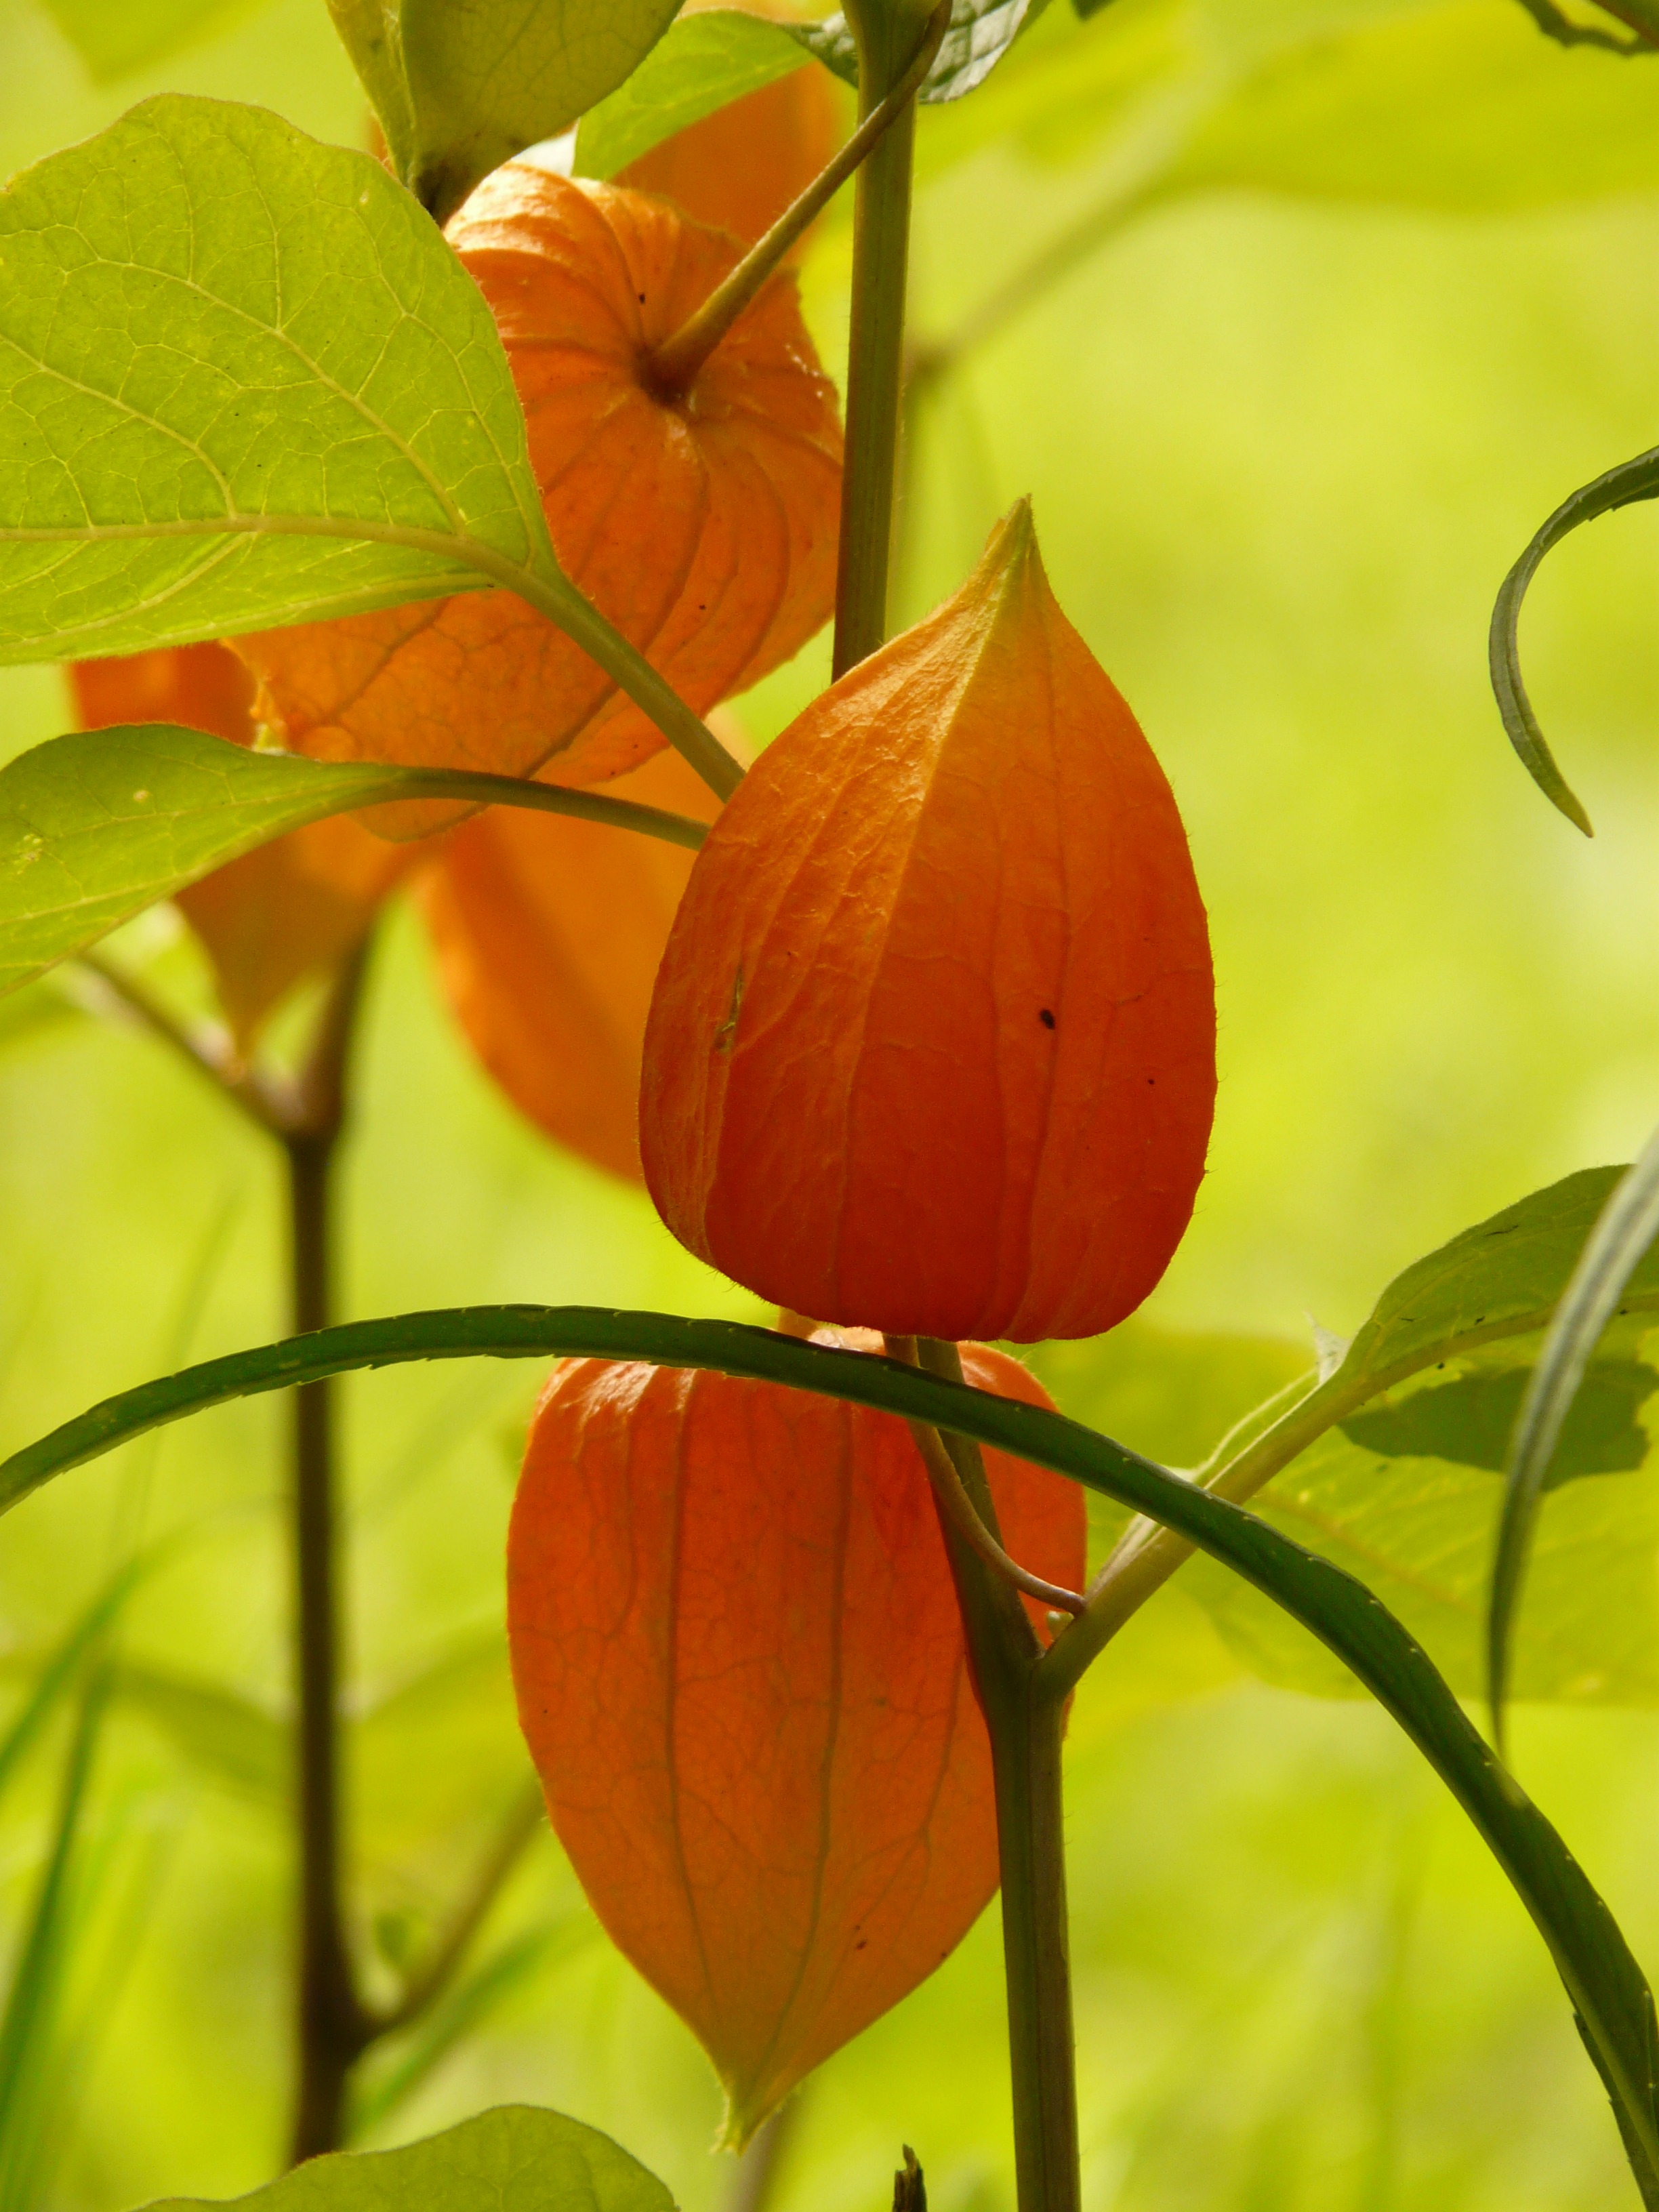
tree, nature, branch, plant, sunlight, leaf, flower, cup, orange, food, green, produce, autumn, botany, yellow, flora, season, close up, physalis, lampionblume, solanaceae, sepals, macro photography, ornamental plant, flowering plant, physalis alkekengi, nachtschattengew chs, schnittblume, pericarp, bladder cherry, plant stem, land plant